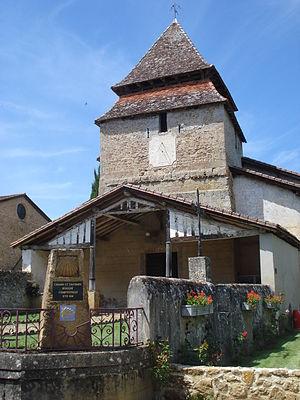
Bougue (Landes), église et balise Compostelle
Bougue est une commune du sud-ouest de la France, située dans le département des Landes.
L'église Saint-Candide se situe sur la commune de Bougue, dans le département français des Landes. Elle est inscrite aux monuments historiques par arrêté du 11 septembre 1997.